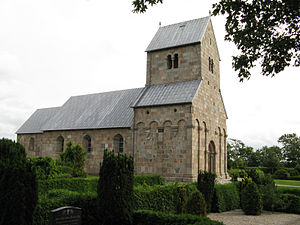
Hee Sogn
Hee kirke
Hee Sogn er et sogn i Ringkøbing Provsti. Sognet ligger i Ringkøbing-Skjern Kommune, indtil Kommunalreformen i 2007 lå det i Ringkøbing Kommune, og indtil Kommunalreformen i 1970 lå det i Hind Herred. I Hee Sogn ligger Hee Kirke.